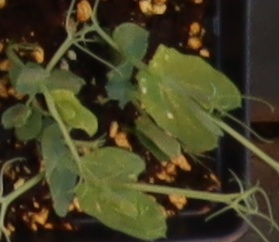
Label: Field Pea